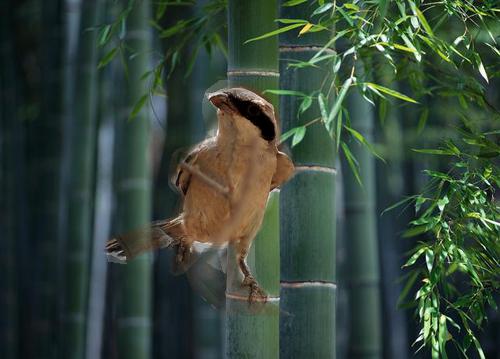
Bird species: Great_Grey_Shrike
Bird type: landbird
Background: land